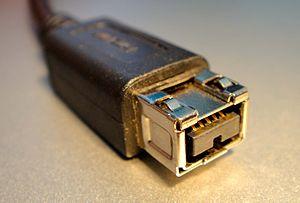
FireWire est le nom commercial donné par Apple à une interface série multiplexée, aussi connue sous la norme IEEE 1394 et également connue sous le nom d'interface i.LINK, nom commercial utilisé par Sony. Il s'agit d'un bus informatique véhiculant à la fois des données et des signaux de commandes des différents appareils qu'il relie.